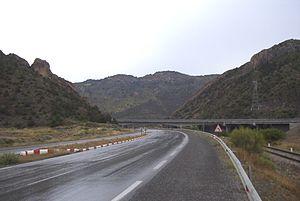
Défilé des Bibans ou Portes de Fer. Passage de la route, autoroute et chemin de fer Alger-BBA
L'expédition des Portes de Fer, également appelée expédition des Bibans est une opération militaire de l'armée française en octobre 1839, visant à établir une liaison terrestre entre Alger et Constantine, en passant par deux défilés des monts Bibans, dits « les Portes de Fer ». Elle a lieu dans un contexte de rivalité entre l'émir Abd el Kader et les Français dans le sud de la Kabylie par alliés interposés.
La wilaya de Bordj Bou Arreridj, est une wilaya algérienne située dans les Hauts-Plateaux. Seule la partie extrême Nord fait partie de la Petite-Kabylie. Elle est divisée administrativement en 34 communes et 10 daïras.